La Punta De Los Muertos

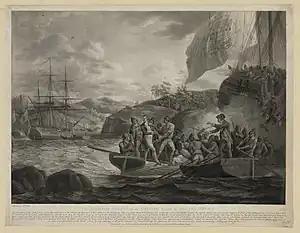
La Princesa a 1778 ship on the right

La Punta de Los Muertos, also called Sailors, Dead Men's Point is a historical site in San Diego, California. La Punta de Los Muertos site is a California Historical Landmark No. 57, listed on December 6, 1932. The site is thought (site could be another place) to be the burial site of those that died in the survey party of Don Juan Pantoja y Arriaga and Don José Továr in 1782. Don Juan Pantoja y Arriaga arrived at San Diego Bay on the Spanish Empire Royal frigate . With "La Princesa" was the frigate "La Favorita". The ships were under the command of Don Augustín de Echeverria or Esteban José Martínez. "La Princesa" was under Agustín de Echeverría and Josef Tovar. Some sailors on the ships most likely died from scurvy or an intestinal disease, from lack of fresh food on the trip to San Diego. Esteban Martínez and Pantoja was also on the trip. Don Juan Pantoja was the leader of the San Diego Bay survey party, called the Pantoja Voyage. The site is now a city shopping mall and Ruocco Park, near the San Diego Police Museum.